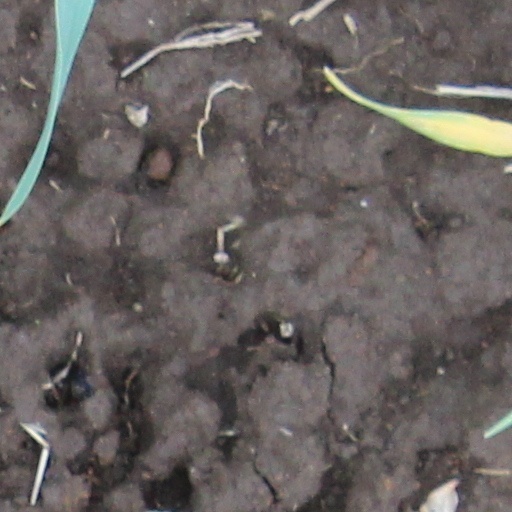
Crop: wheat